Jackson Park Town Site Addition Brick Row

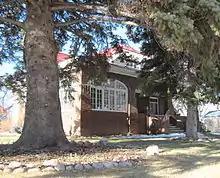
677 S. 3rd St., southeast elevation

The third house of the Jackson Park Town Site Addition Brick Row is a large -story Arts & Crafts home occupying three lots at the northwest corner of 3rd and Cascade Streets, with several large blue spruce trees and gardens. The home was built in 1919 for Frank S. Bower, a local lumberyard owner and sheep rancher. Fronted by a partially enclosed wraparound porch, the house is topped by an intersecting gable roof. A two-car garage built to match the house is attached on a rear corner. The house's exterior is covered in brown brick, with the concrete foundation visible for approximately one foot above grade.